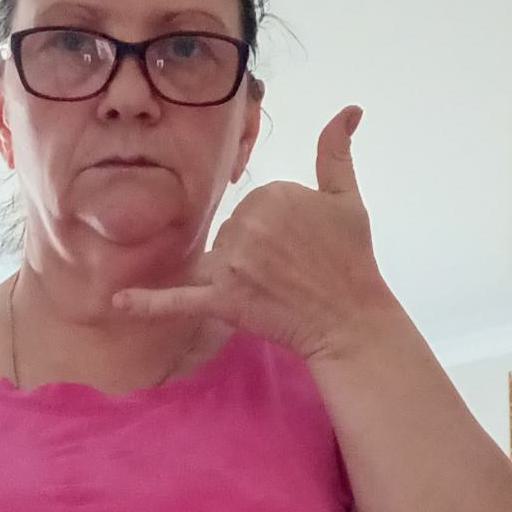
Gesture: call